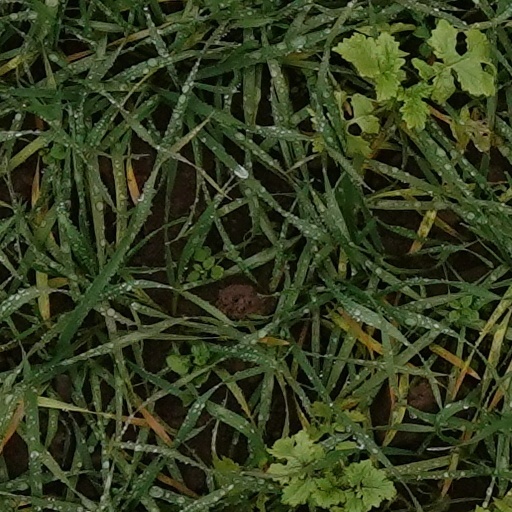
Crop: wheat